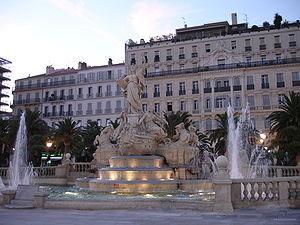
France, Var (83), Toulon, Place de la liberté
Robert Murray McCheyne, né le 21 mai 1813, a été pasteur de l'Église d'Écosse de 1835 à sa mort, le 25 mars 1843. Auteur de poèmes et de nombreuses lettres, il eut une grande influence, en tant que prédicateur, sur le renouveau de la ferveur religieuse en Écosse, et fut membre d'une délégation de quatre pasteurs envoyés à Jérusalem pour enquêter sur les Juifs. Son décès avant le schisme de 1843 lui permit de jouir d'une excellente réputation tout aussi bien dans l'Église d'Écosse que dans la Free Church of Scotland, et sa biographie fut une lecture conseillée à de multiples reprises par les pasteurs écossais.
La place de la Liberté est la principale place du centre-ville de Toulon, en France. Créée en 1852 par l'architecte Gaudensi Allar et son frère, le sculpteur André-Joseph Allar, elle est située sur boulevard de Strasbourg. Cette place est un lieu symbolique de la ville de Toulon mais aussi de toute l'agglomération. La majorité des lignes de bus y convergent et l'arrêt de bus Liberté est la principale plate-forme de correspondance du réseau urbain Mistral.
Cet article recense les plus grandes places urbaines, pour ce qui est de la superficie.